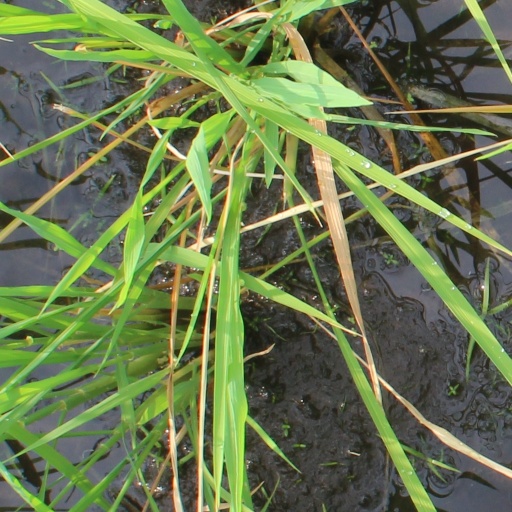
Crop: rice